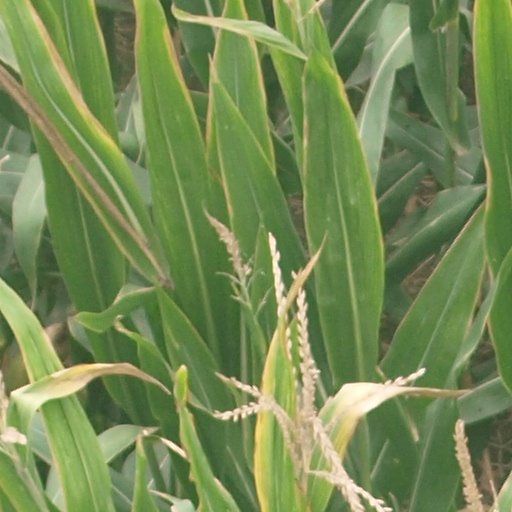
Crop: maize; corn